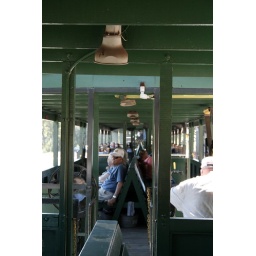
Check out the chief in the white hat